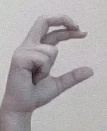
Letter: thal